The Spy with Ten Faces

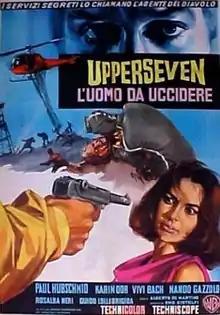

The Spy with Ten Faces is a 1966 Italian-West German Eurospy film written and directed by Alberto De Martino.